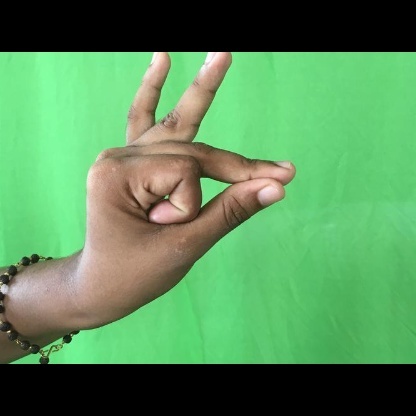
Mudra: Bramaram